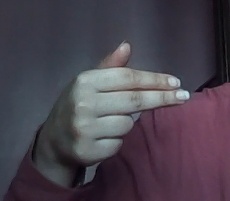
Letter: ghain